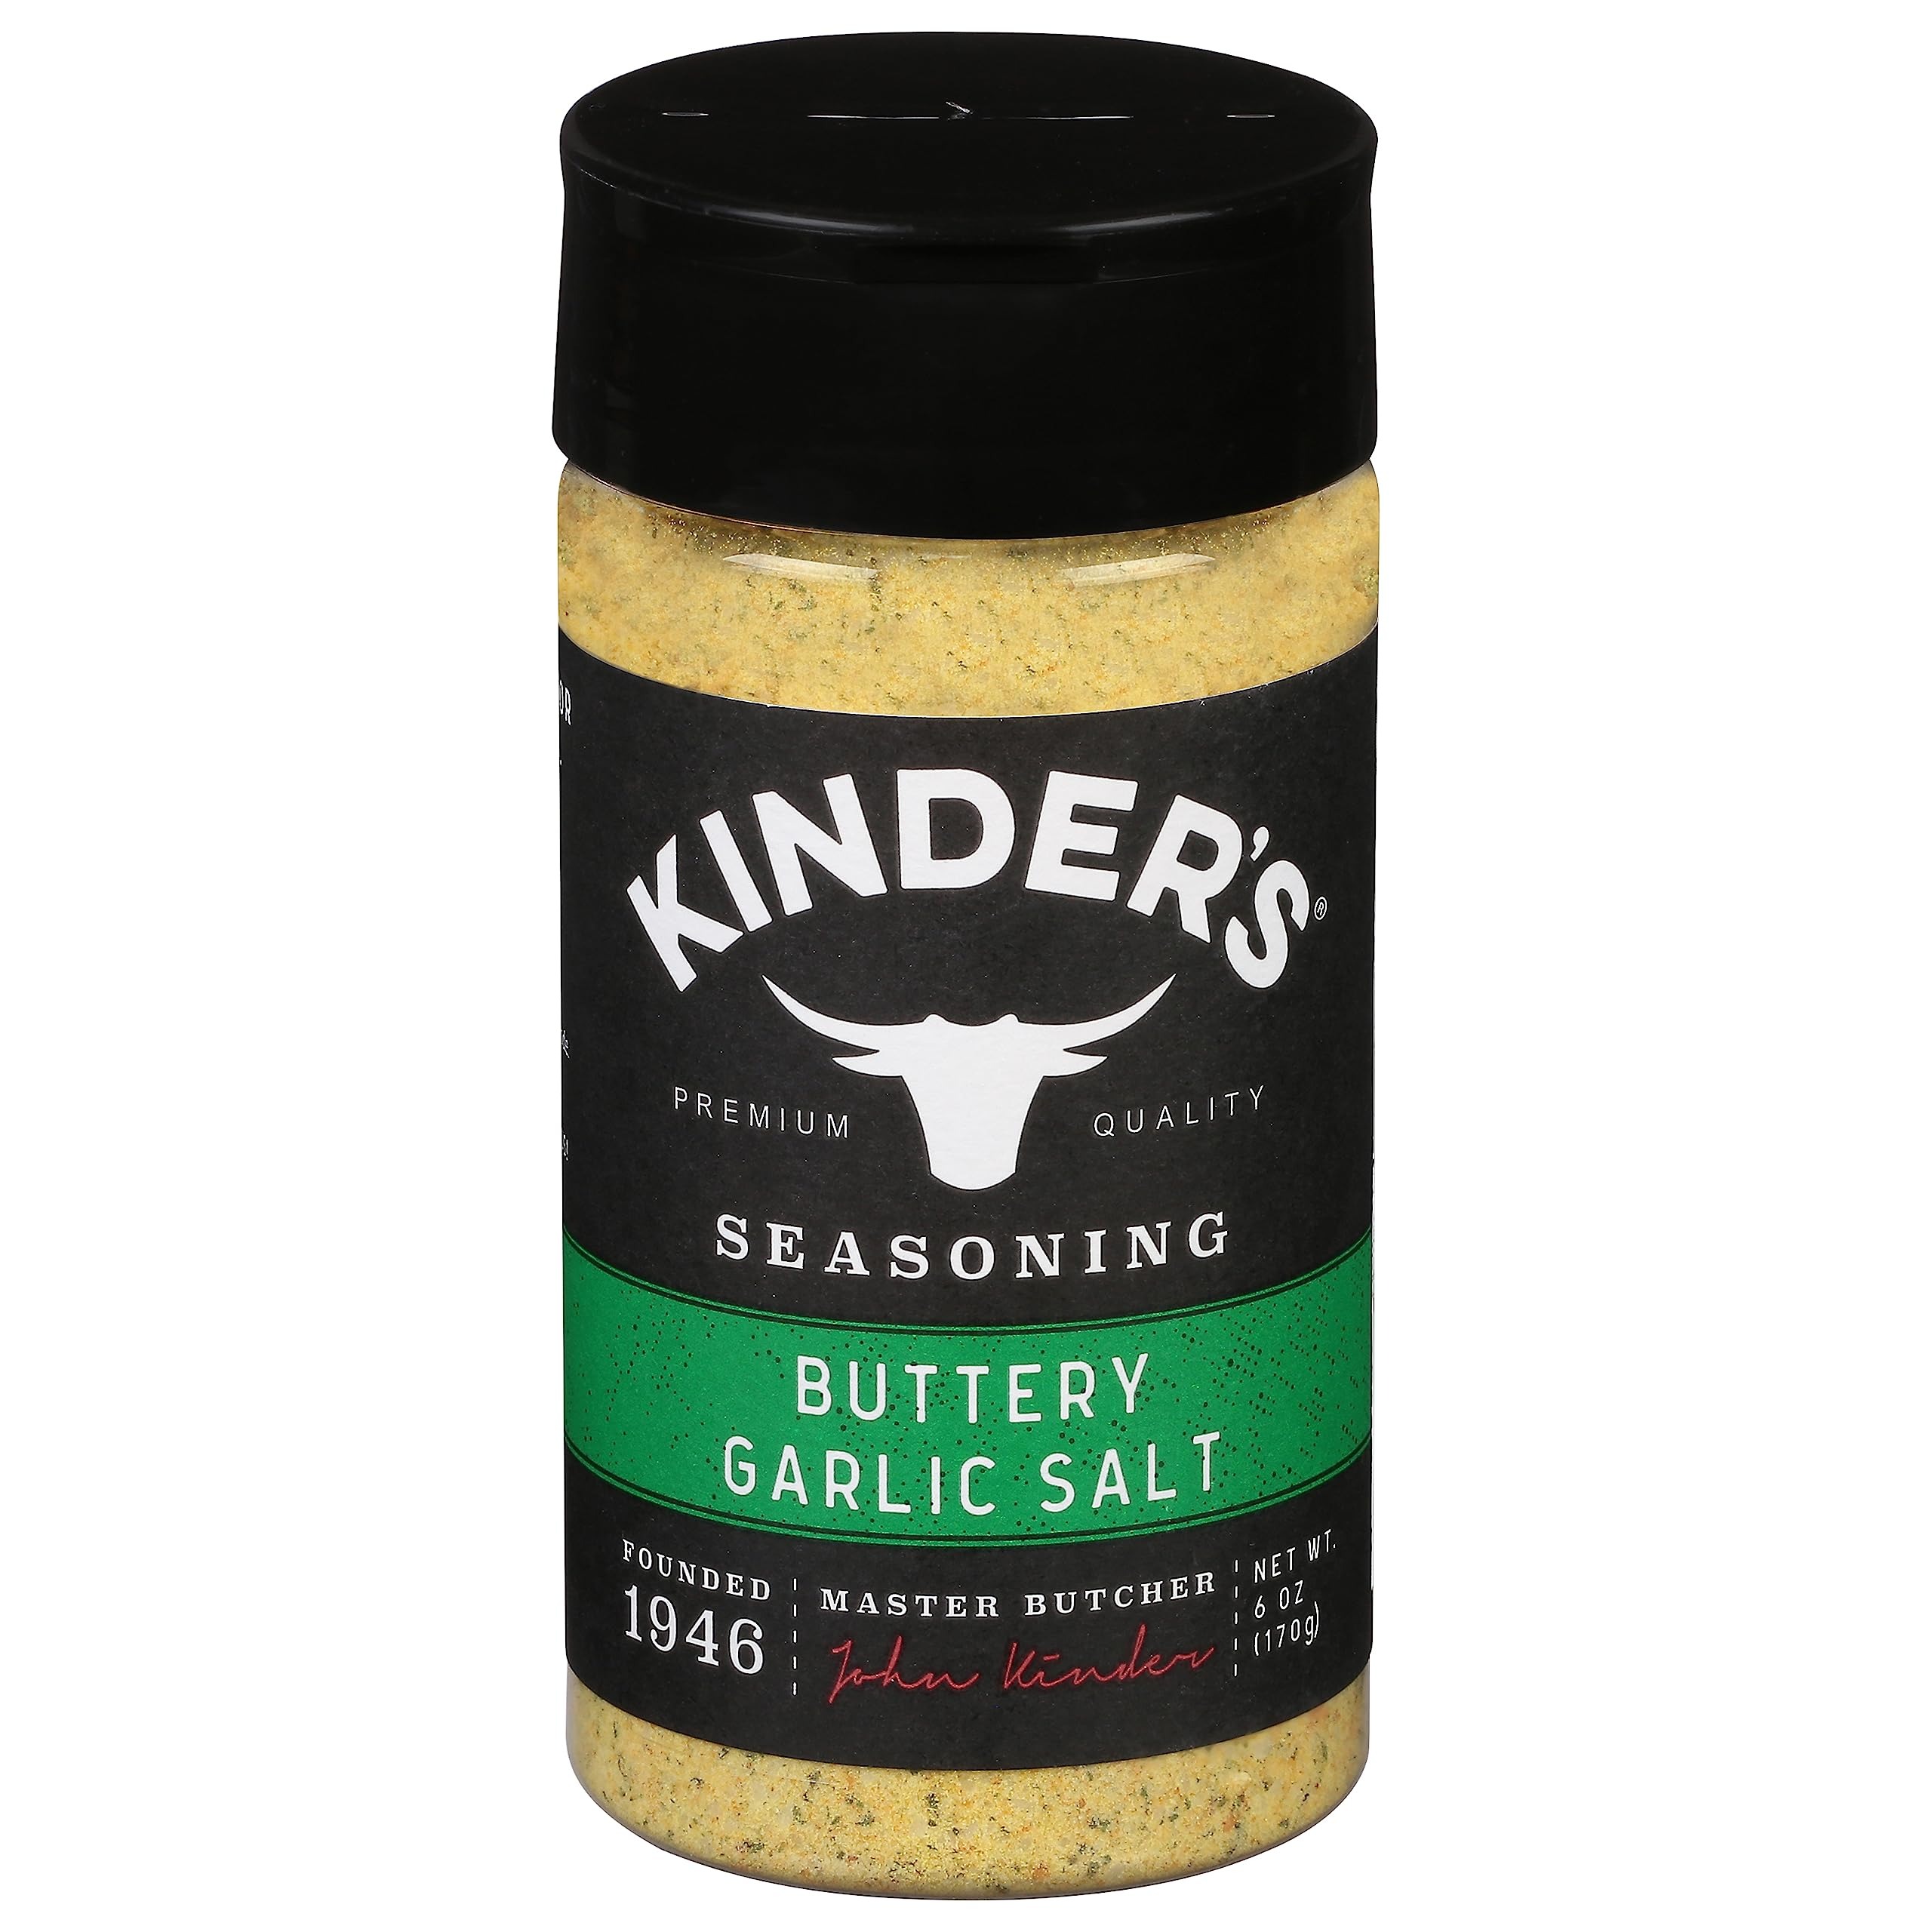
Item Name: Kinder's, Buttery Garlic Salt Seasoning, 6 Ounce
Product Description: Spices And Seasonings
Value: 6.0
Unit: Ounce

Price: 5.23